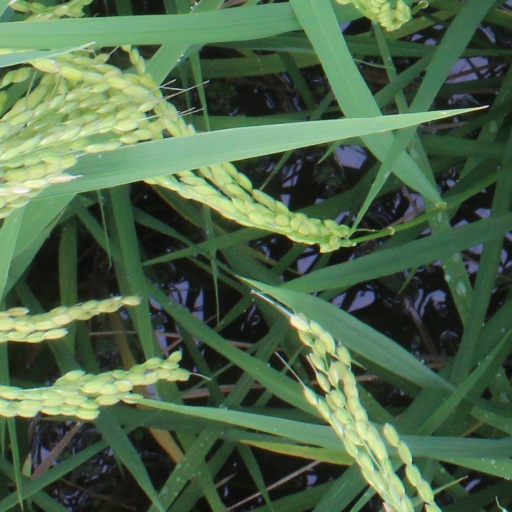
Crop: rice